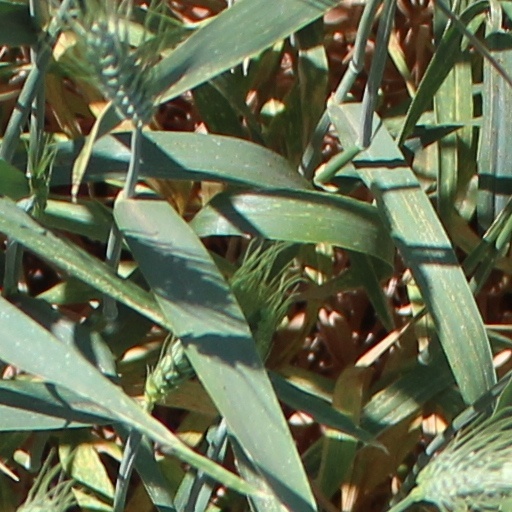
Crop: wheat